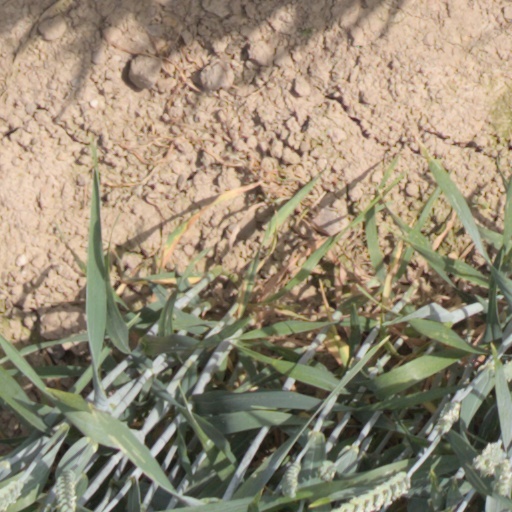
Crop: wheat